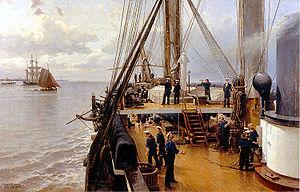
Le grand-duc Alexis Alexandrovitch, était un membre de la famille impériale de Russie.